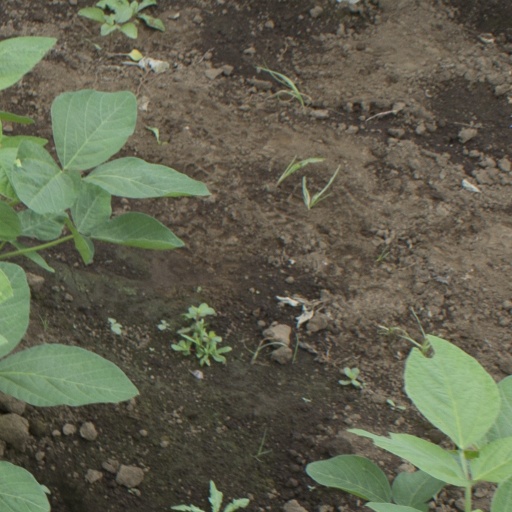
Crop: soybean